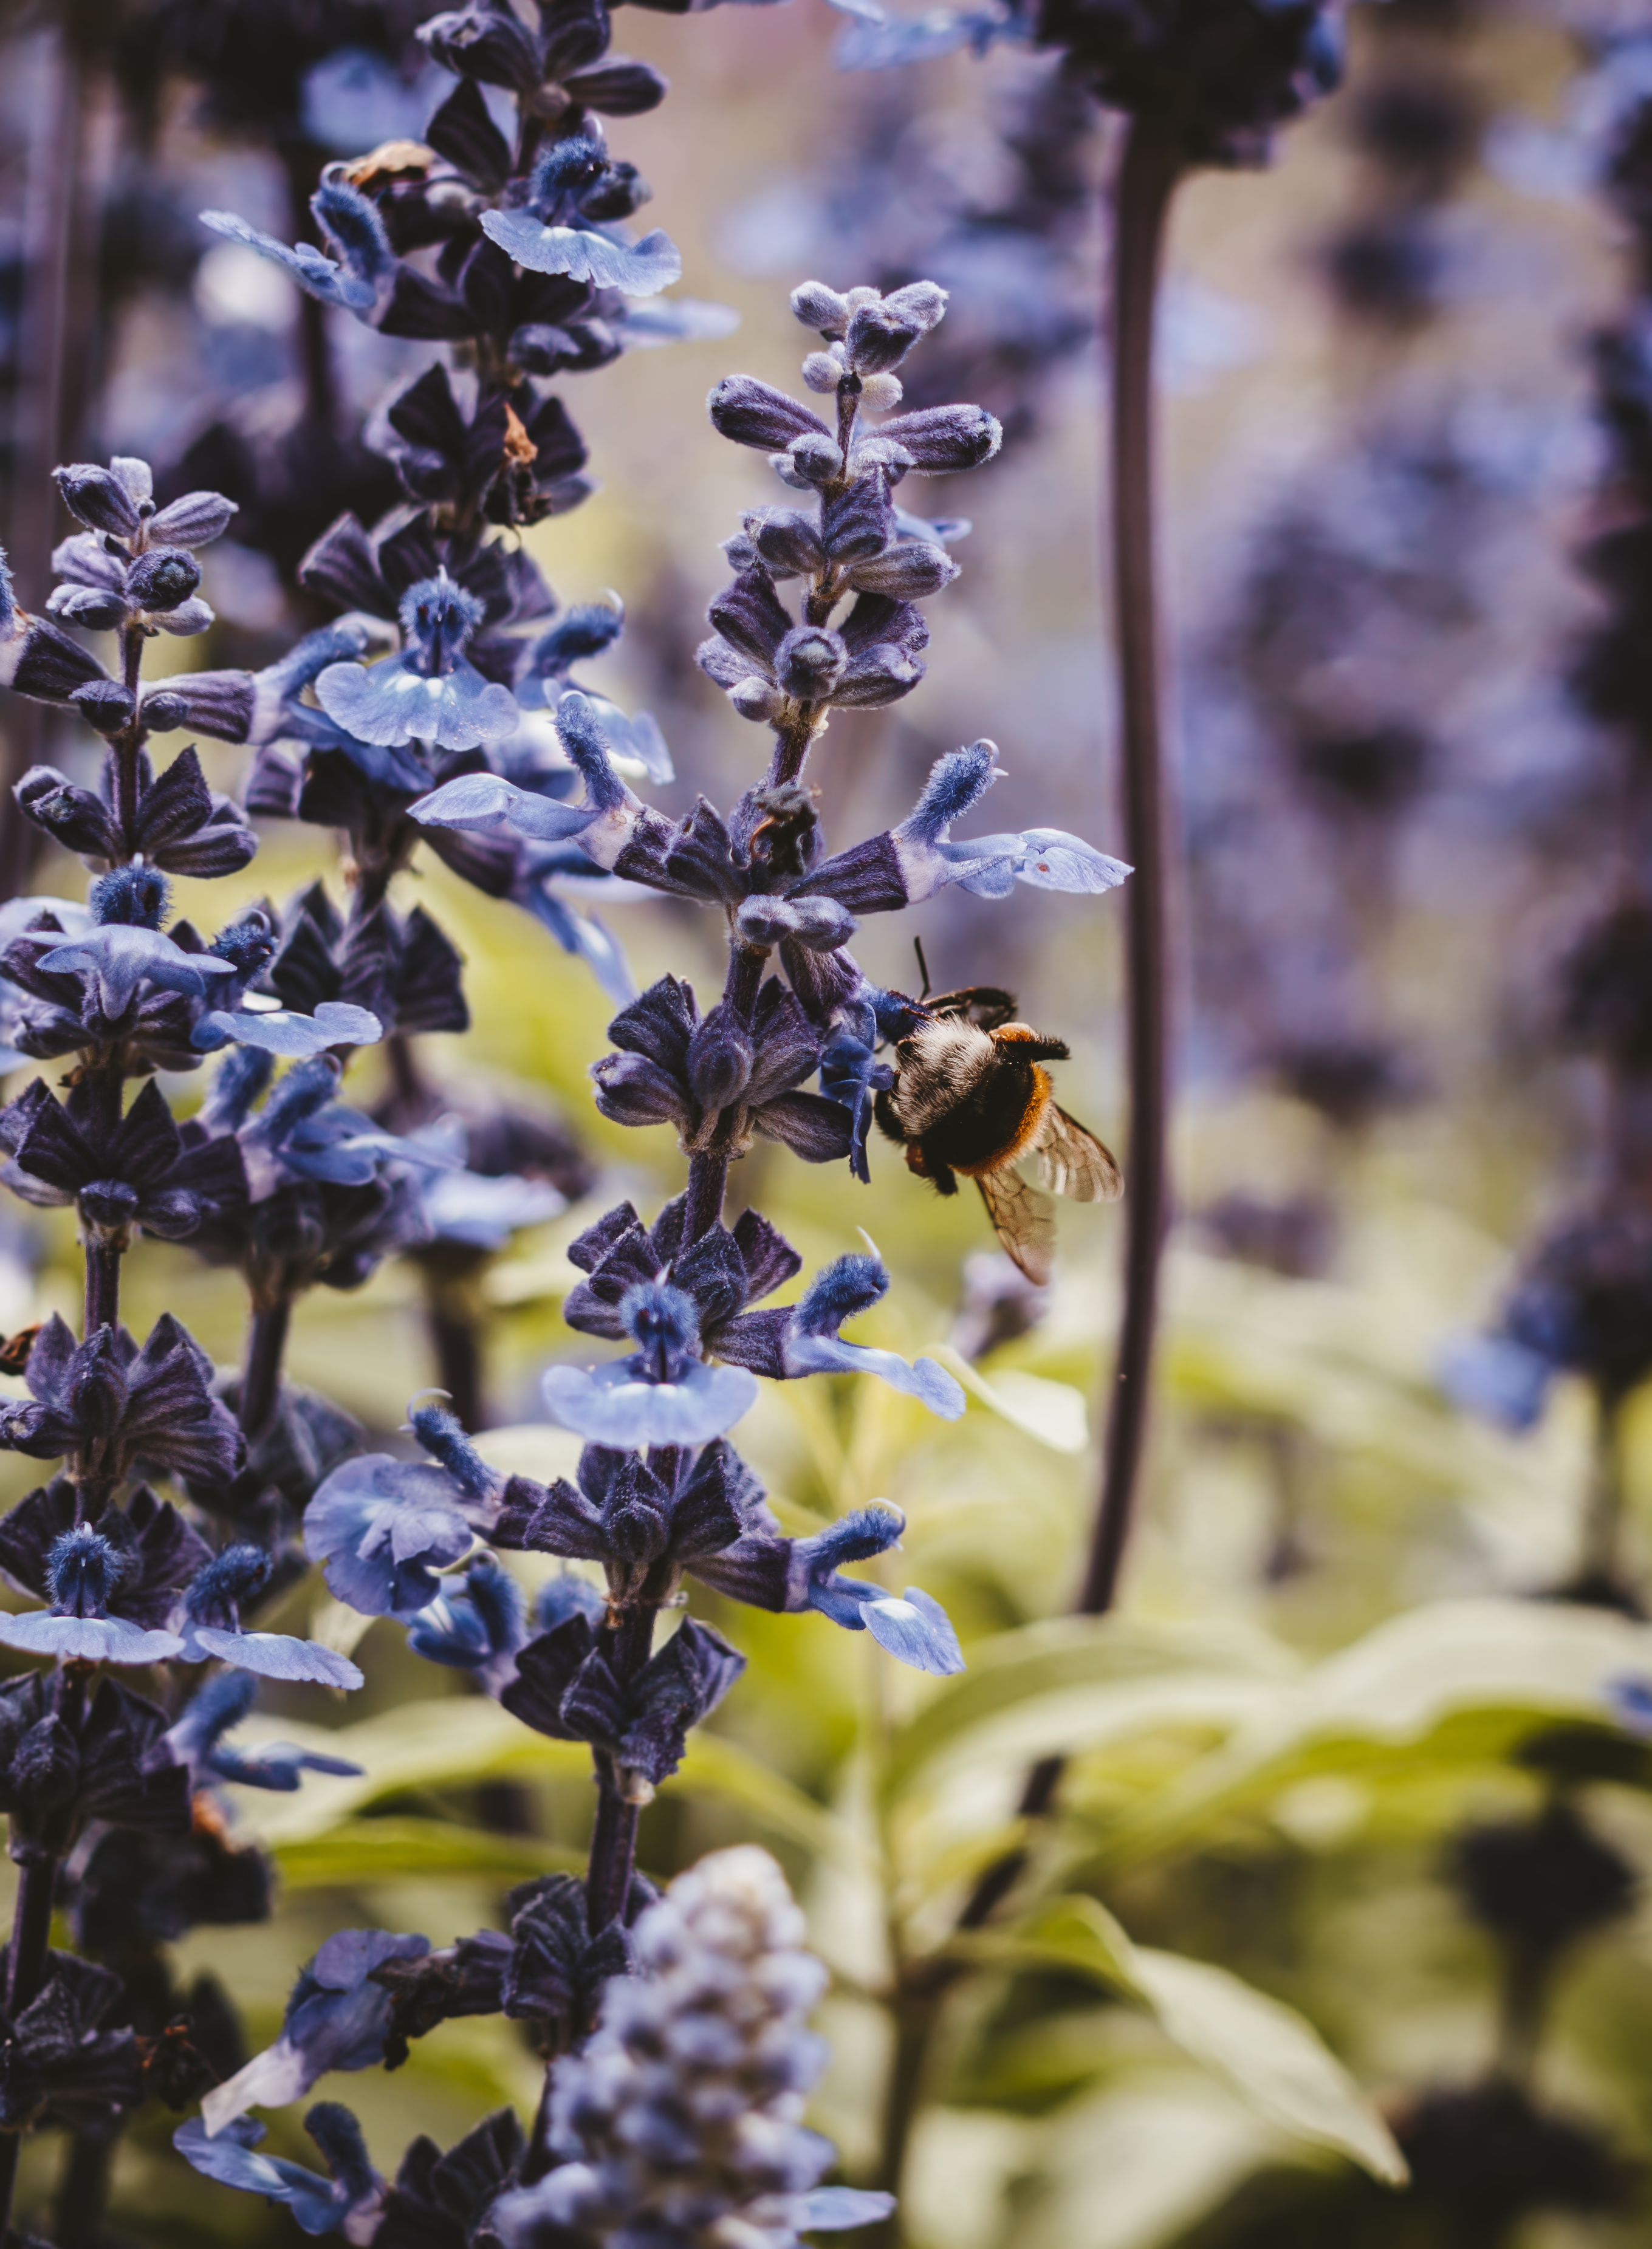
flower, nature, beautiful, colourful, plant, flora, spring, nepeta, lavender, pollinator, common sage, herb, flowering plant